Return of Sabata

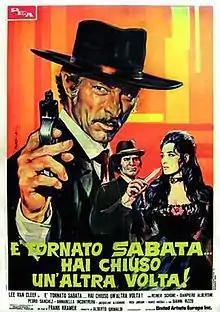
Italian film poster

Return of Sabata is a 1971 Spaghetti Western film directed by Gianfranco Parolini. The third film in "The Sabata Trilogy", it features the return of Lee Van Cleef as the title character, which he had played in the first film, "Sabata", but was replaced by Yul Brynner in the second film, "Adiós, Sabata", due to a scheduling conflict. "Return of Sabata" was listed in the 1978 book "The Fifty Worst Films of All Time".